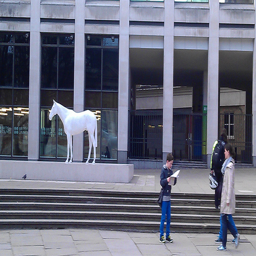
A group of people standing below a stair case.
A white sculpture of a horse is displayed in front of building while people are walking by.
There is a horse statue outside a building and some people are standing nearby.
People standing outside of a building with a horse statue.
The statue of a white horse in front of a building.